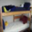
Label: bed